Michael Avedon

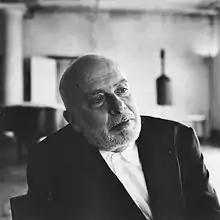
Portrait of Francesco Clemente in his studio (2011).

Avedon's personal work has predominantly taken the form of portrait photography. Influenced by the extensive legacy of his grandfather's work, he has shot primarily in black & white, using 35mm and medium format film. His ongoing portrait project of artists have been intimate, close-up sittings, typically conducted in the artist's studio. Artists he has photographed for the project thus far include: Chuck Close, Richard Serra, Francesco Clemente, Peter Beard, Julian Schnabel, and Terence Koh. His maternal grandmother Elizabeth Moynihan has also been a recurring subject in his personal work. Avedon describes his work as "a mix of movement and energy".